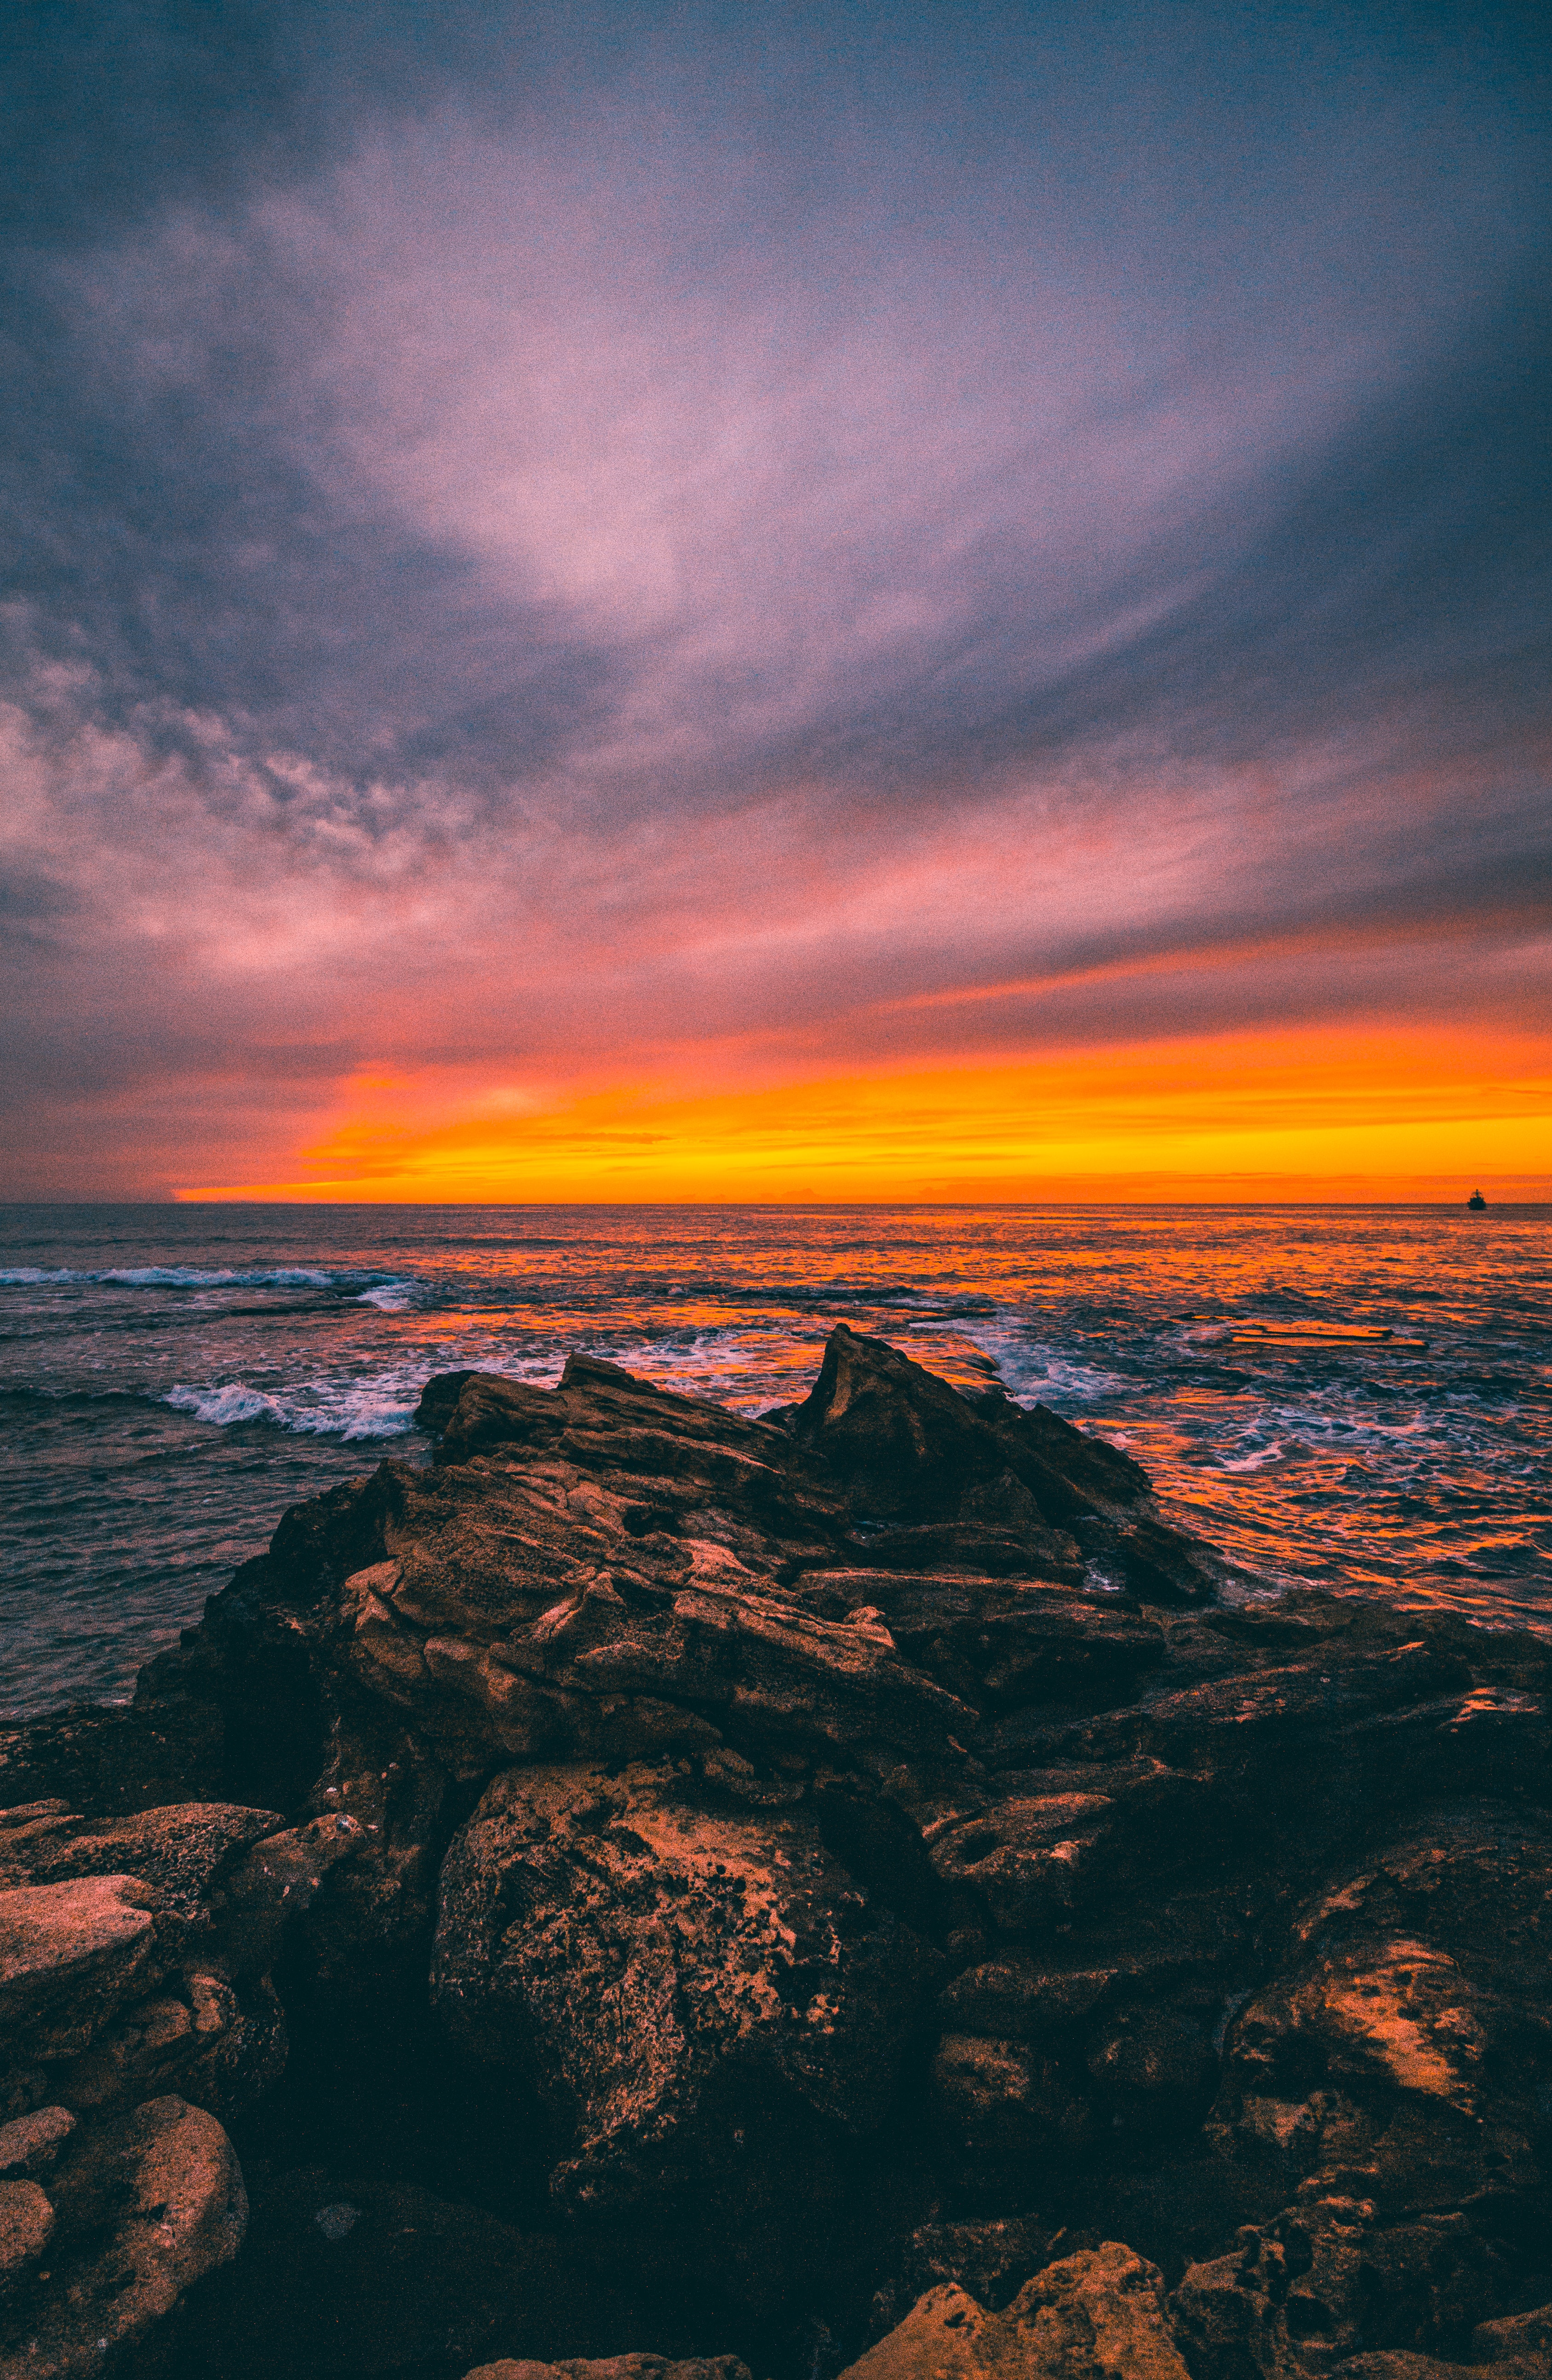
sky, horizon, sea, sunset, nature, ocean, water, afterglow, sunrise, cloud, coast, evening, dusk, red sky at morning, shore, rock, wave, morning, orange, calm, sound, dawn, beach, atmosphere, wind wave, landscape, coastal and oceanic landforms, reflection, photography, sunlight, geological phenomenon, sun, vacation, bay, tropics, tide, headland, tide pool